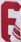
Number: 6